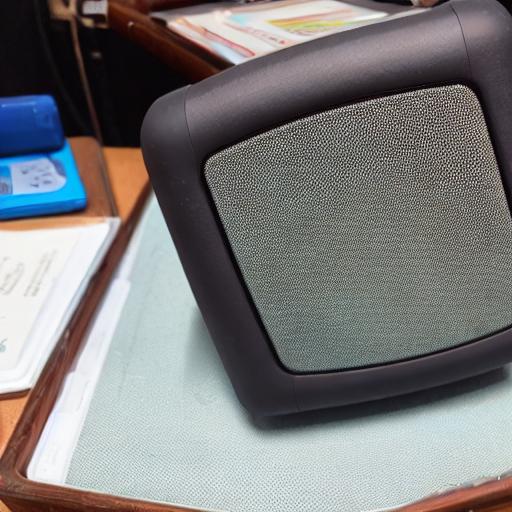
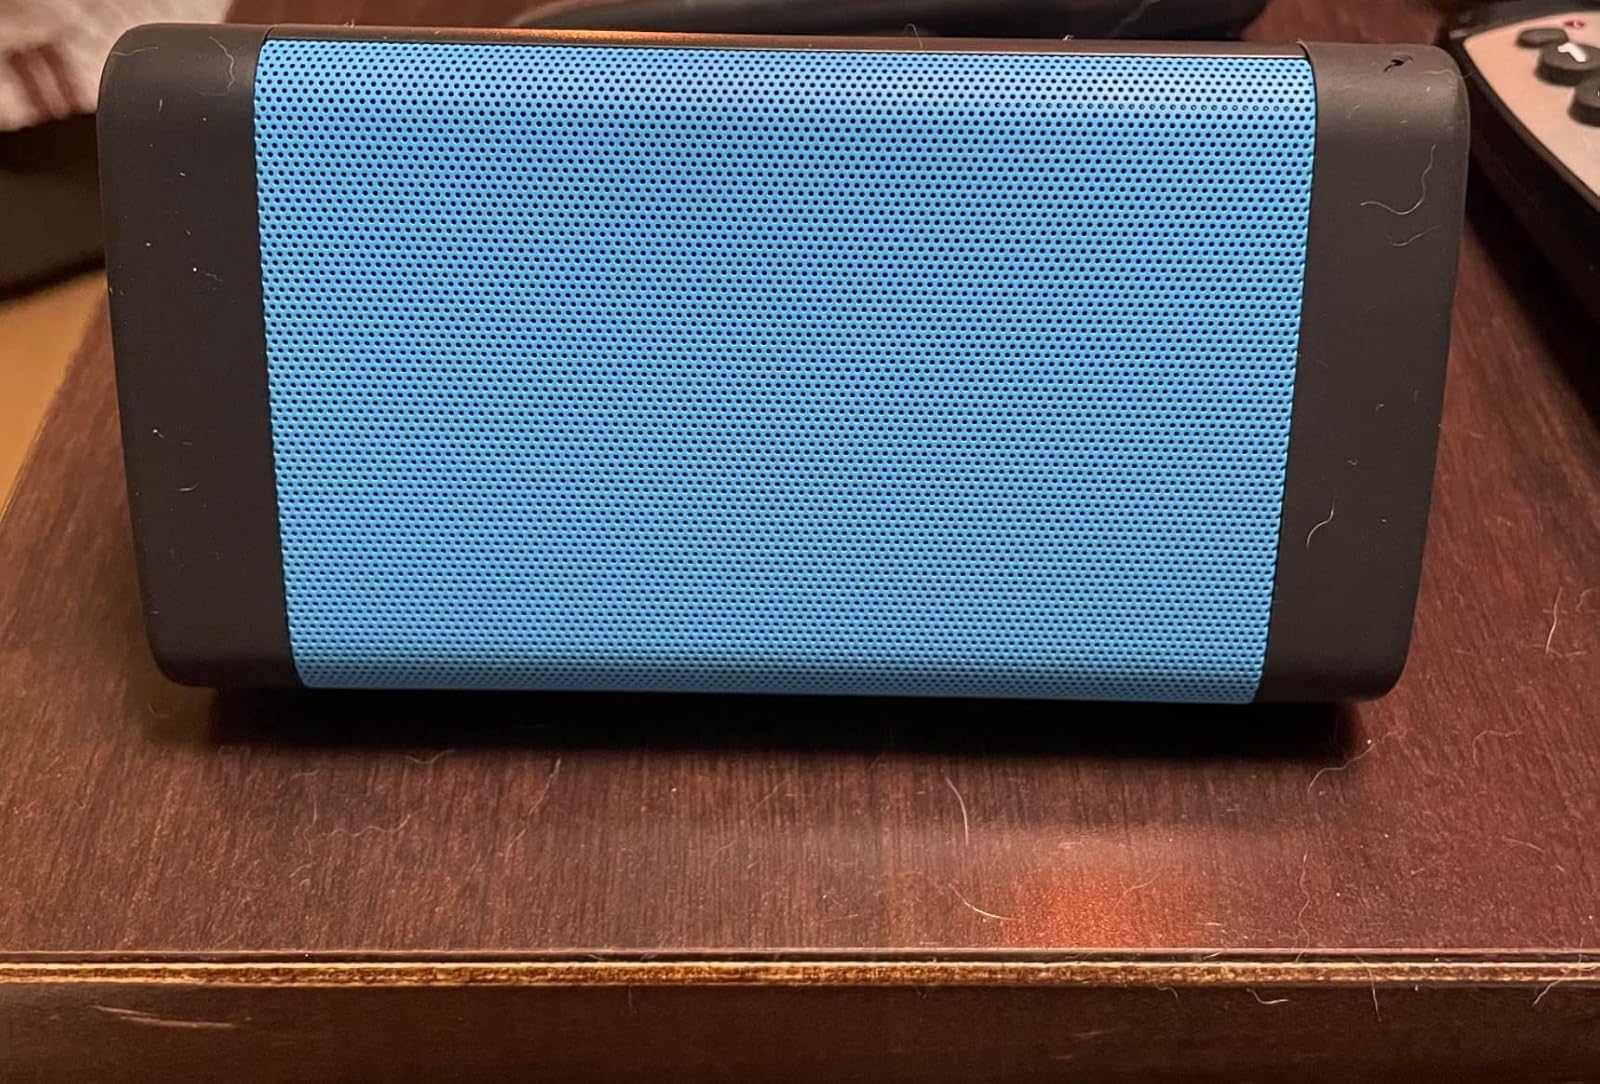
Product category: speaker
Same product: no